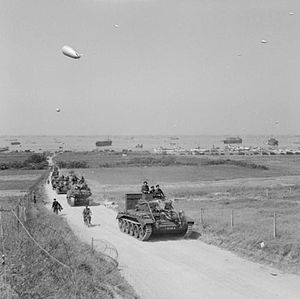
Gold Beach / Galleri
Gold Beach var kodenavnet for en af de centrale strande i Normandiet, hvor de allierede tropper foretog landgang på den 6. juni 1944 under Anden verdenskrig.